Johan Peter Andreas Anker

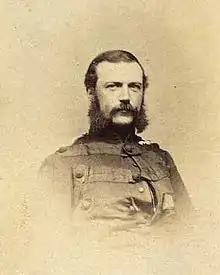
Johan Anker

Johan Peter Andreas Anker (22 February 1838 – 27 January 1876) was a Danish military officer born in Knudsker Sogn.